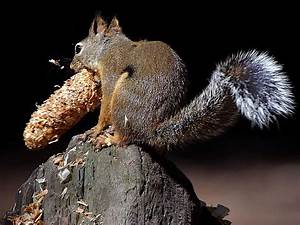
Label: scoiattolo